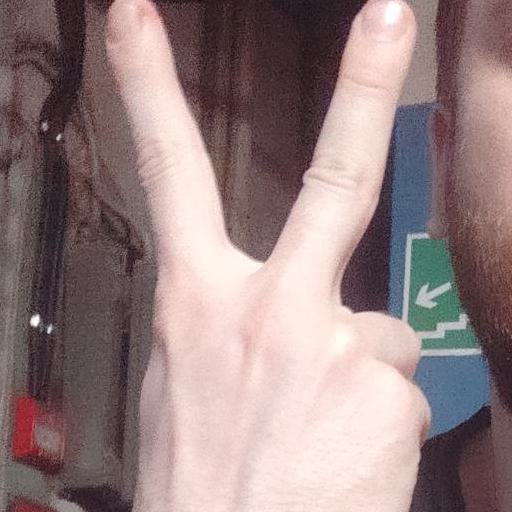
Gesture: peace_inverted